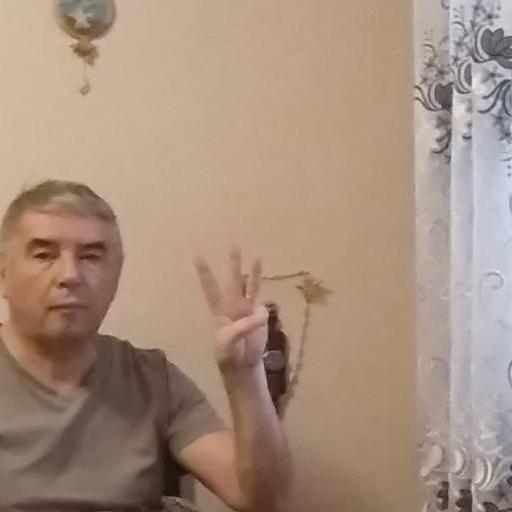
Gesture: three